Treaty of Tartu (Estonia–Russia)

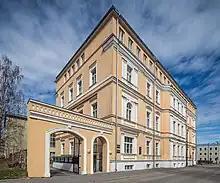
The building in Tartu that served as the place where the treaty was signed.

Estonia had been a province of Imperial Russia since 1721. In 1917, three years into World War I, the Russian Empire fell into revolution and civil war. As a part of this larger conflict, the Estonians declared independence from the then warring Russian and German Empires, and won their freedom during the Estonian War of Independence. The new Bolshevik Russian government acknowledged Estonia's freedom in the 1920 Treaty of Tartu.